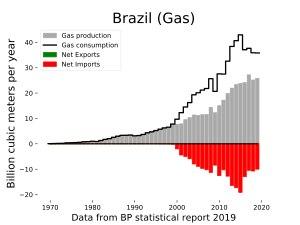
Le secteur de l'énergie au Brésil est dominé par le pétrole : 48 % de la production d'énergie primaire et 38,1 % de la consommation d'énergie primaire du pays en 2017, mais aussi par la biomasse : 29,5 % de la production et 29,8 % de la consommation, originalité du Brésil qui a été pionnier dans les agrocarburants, en particulier à base de canne à sucre.